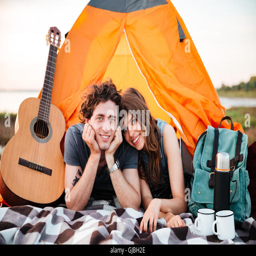
happy young couple camping on the beach laying in the tent